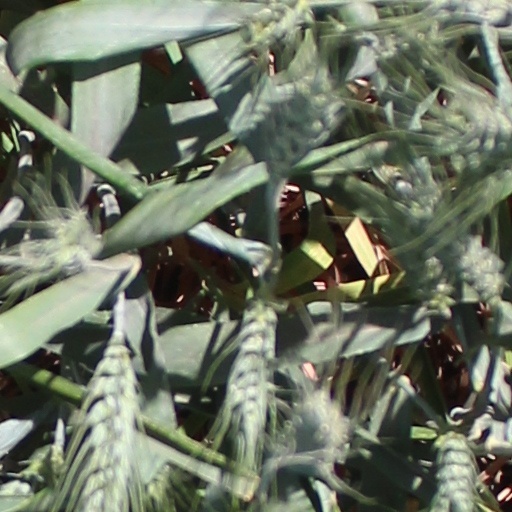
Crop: wheat